Bill Middlekauff

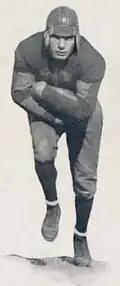
Middlekauff in 1923.

Middlekauff was a prominent fullback for coach James Van Fleet and coach Tom Sebring's Florida Gators football team of the University of Florida from 1923 to 1924, and 1926 to 1927. One accounts recalls he "rams a line and can back one up to perfection." Jeff Moshier called him Florida's greatest fullback. In 1927, the "Florida Alumnus", the official organ of the Florida Alumni, agreed. In his first season on the freshman team, the team won the southern crown for freshmen squads.